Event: Nepal Earthquake
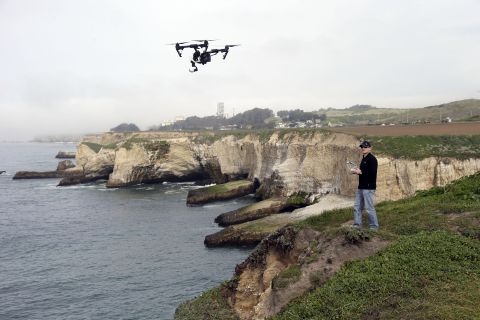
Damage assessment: no_damage